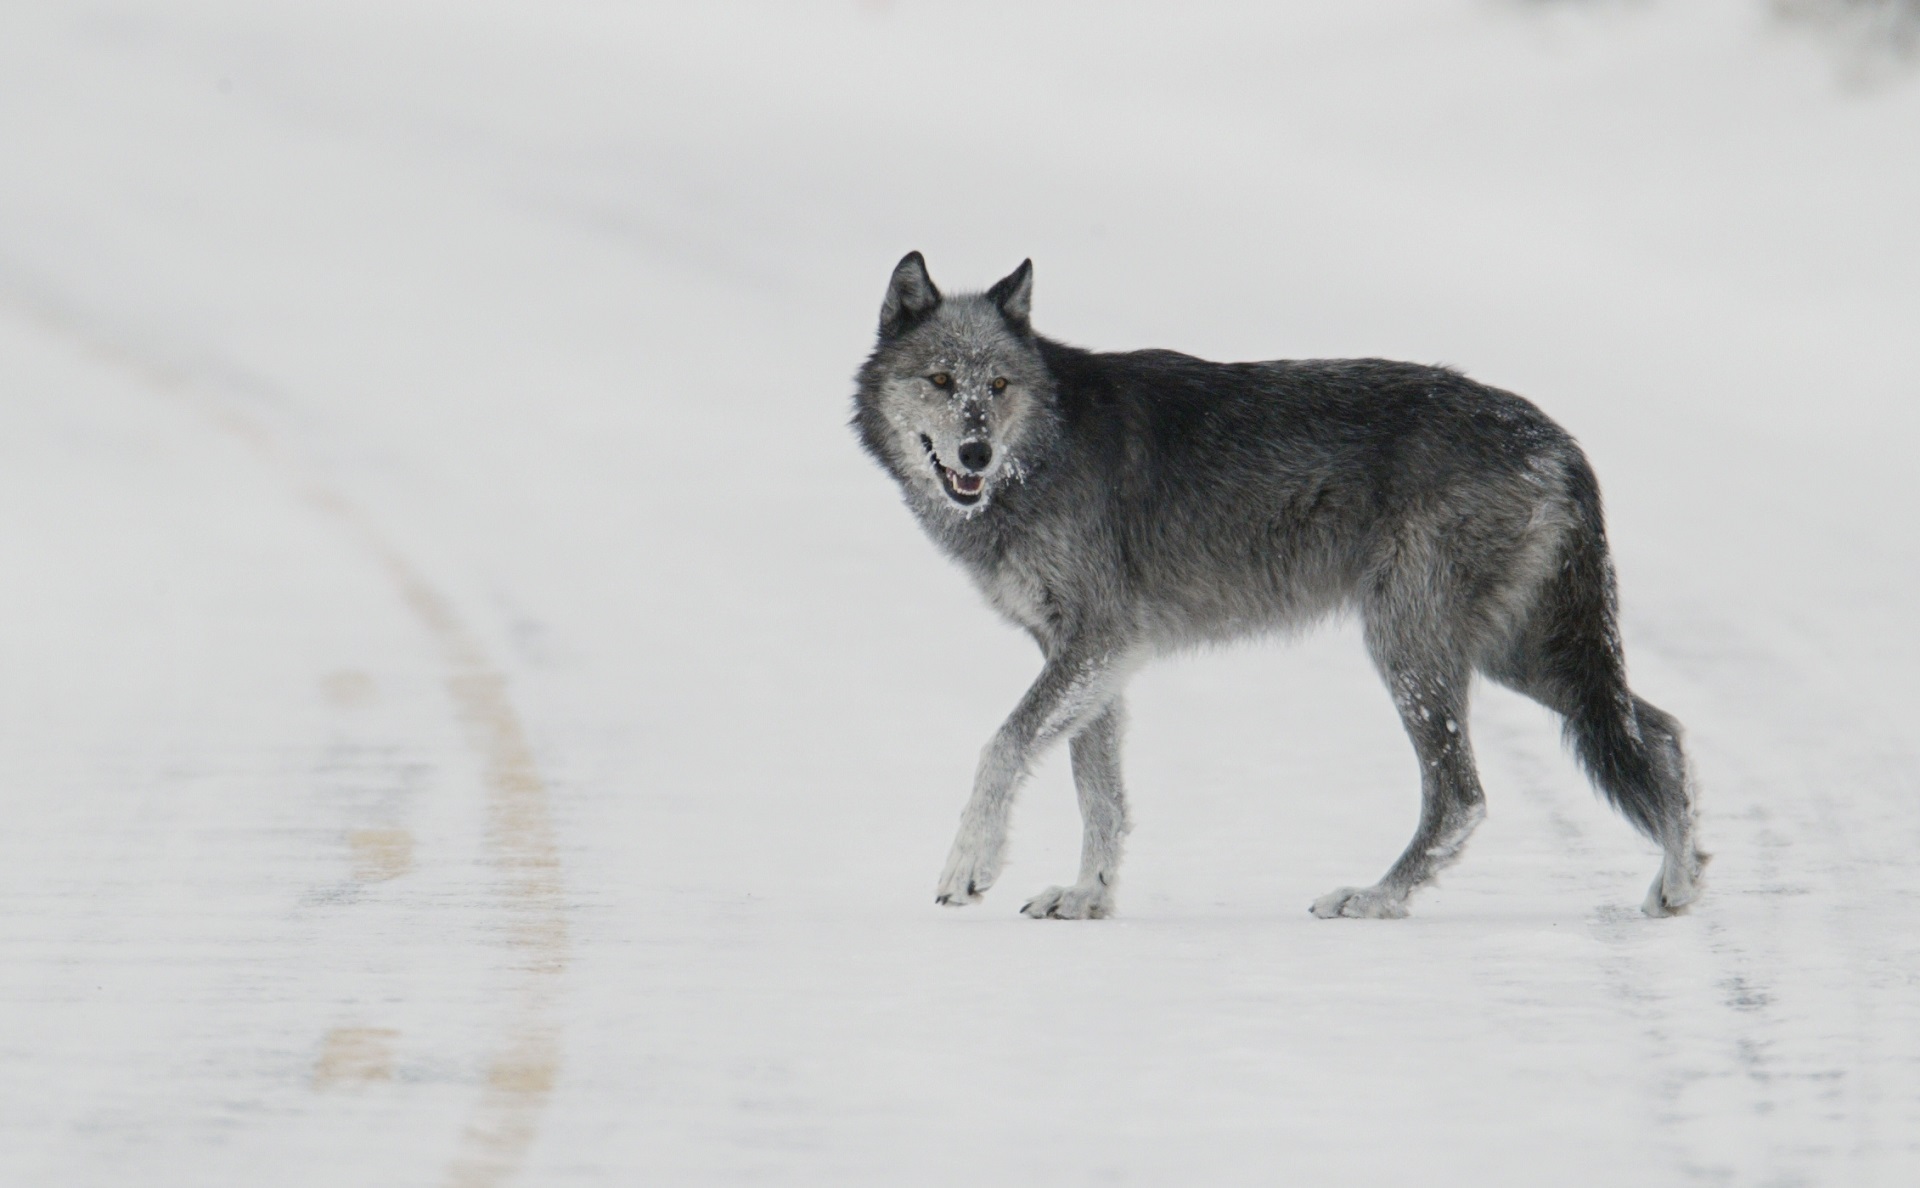
nature, snow, cold, winter, looking, wildlife, wild, fur, portrait, usa, mammal, wolf, predator, coyote, national park, yellowstone, outdoors, furry, lone, vertebrate, stare, hunter, wyoming, lupus, dog like mammal, saarloos wolfdog, wolfdog, czechoslovakian wolfdog, canis lupus tundrarum